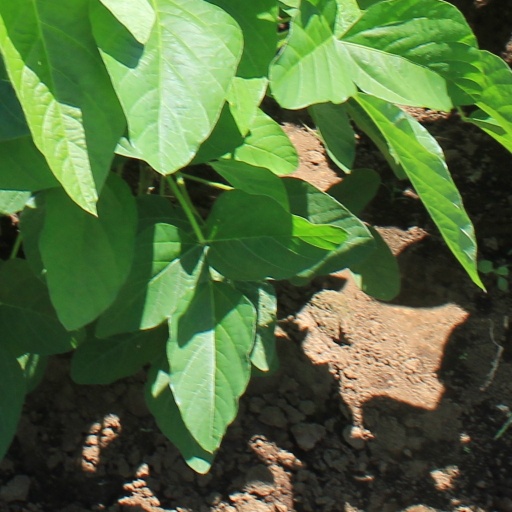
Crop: soybean